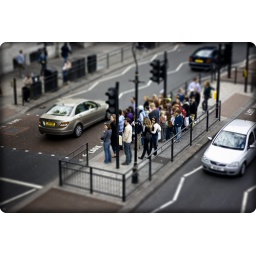
Foot bridge near charing cross station. radial tilt shift innit